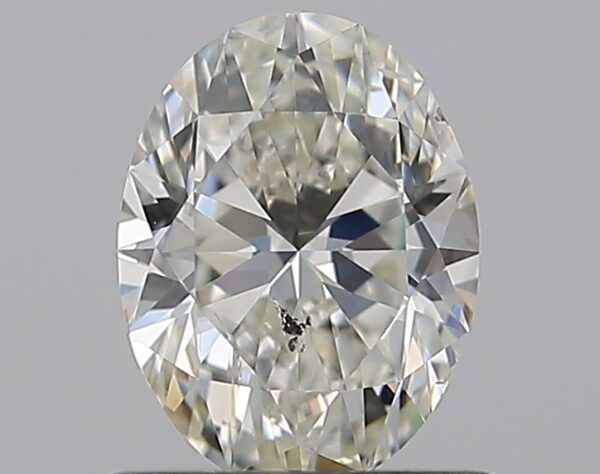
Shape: oval
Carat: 0.7
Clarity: SI2
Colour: J
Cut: VG
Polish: EX
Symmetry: VG
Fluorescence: N
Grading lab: GIA
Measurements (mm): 6.65 x 5 x 3.21